Carpenter, Iowa

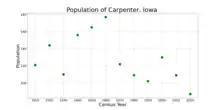
The population of Carpenter, Iowa from US census data

As of the census of 2020, there were 87 people, 39 households, and 24 families residing in the city. The population density was 247.9 inhabitants per square mile (95.7/km). There were 57 housing units at an average density of 162.4 per square mile (62.7/km). The racial makeup of the city was 100.0% White, 0.0% Black or African American, 0.0% Native American, 0.0% Asian, 0.0% Pacific Islander, 0.0% from other races and 0.0% from two or more races. Hispanic or Latino persons of any race comprised 1.1% of the population.